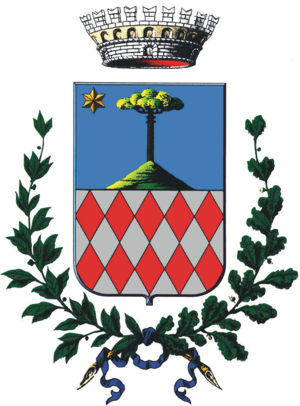
Blason de Cittanova en Reggio Calabria Italiano: Stemma del Comune di Cittanova (Provincia di Reggio Calabria).
Cittanova est une commune de la province de Reggio de Calabre dans la région Calabre en Italie.